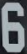
Number: 6